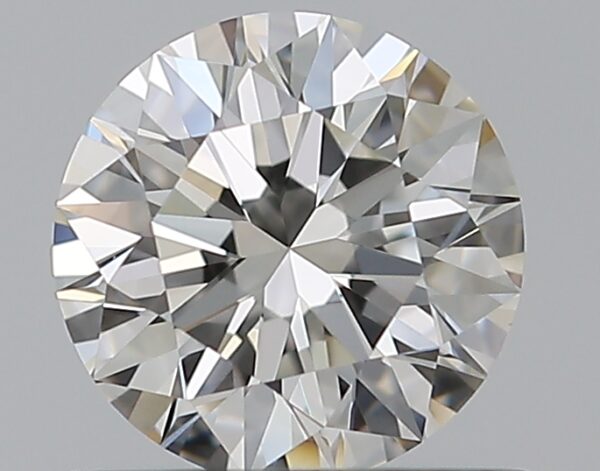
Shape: round
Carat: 0.53
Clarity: VVS1
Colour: H
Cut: EX
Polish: EX
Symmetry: EX
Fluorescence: N
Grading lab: GIA
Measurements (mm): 5.19 x 5.22 x 3.22